Suyá language

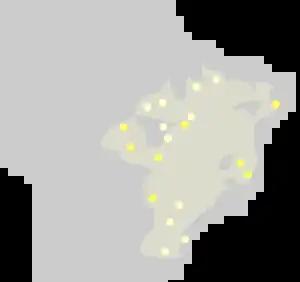
Position of languages

Kĩsêdjê (Suyá, Kĩsêdjê: "Khĩsêtjê kapẽrẽ" ) is a Northern Jê language (Jê, Macro-Jê) spoken in Mato Grosso, Brazil. It is closely related to Tapayúna; together, they form the Tapajós branch of Northern Jê.